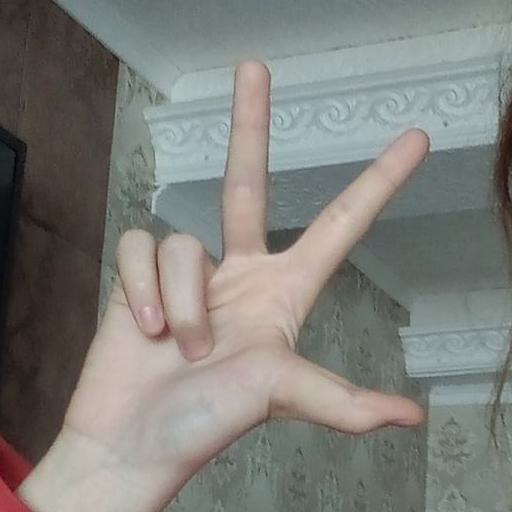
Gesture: three2